Mykhailo Laba

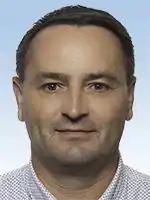
Official portrait, 2019

Mykhailo Mykhailovych Laba (born 29 October 1975) is a Ukrainian politician currently serving as a People's Deputy of Ukraine from Ukraine's 70th electoral district since 29 August 2019.